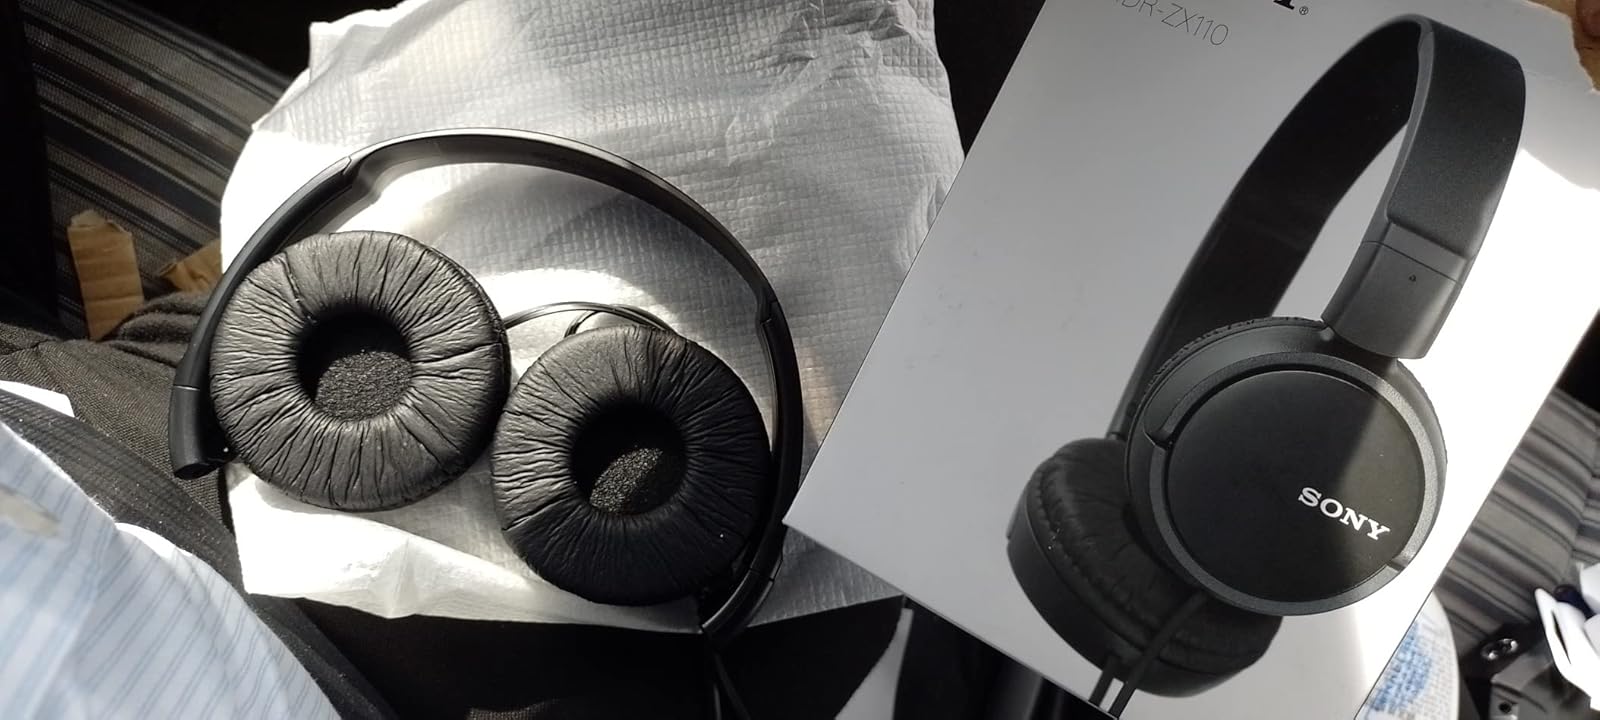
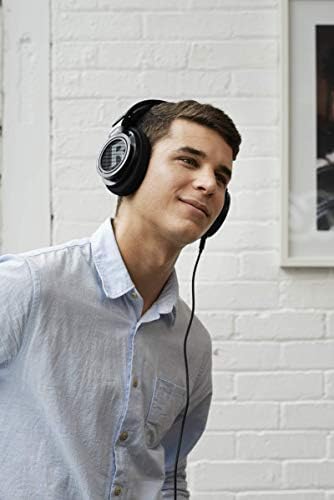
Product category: headphones
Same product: no